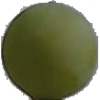
Label: Grape White 4